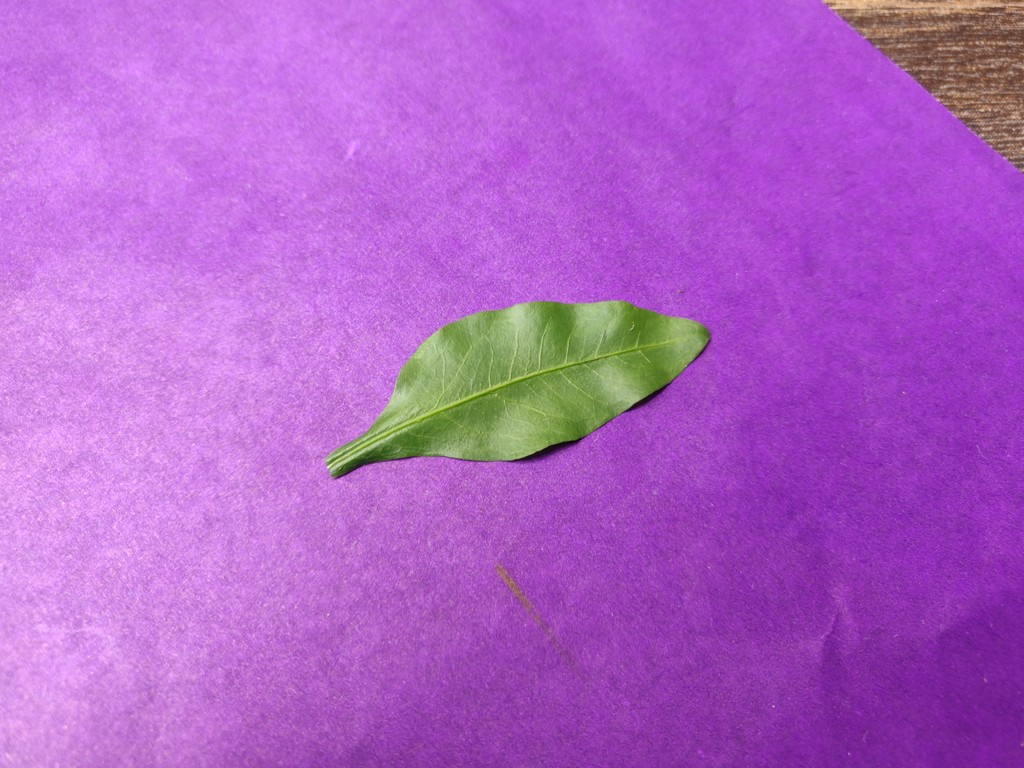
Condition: Healthy
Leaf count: single
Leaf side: front